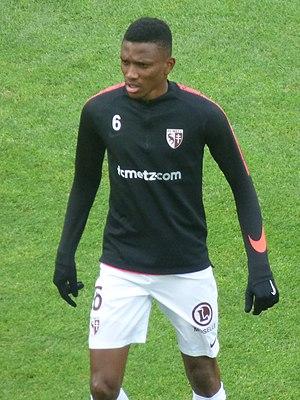
Mamadou Fofana avant le match RC Lens / FC Metz, comptant pour la vingt-quatrième journée du championnat de France de Ligue 2 2018-2019, le 9 février 2019, au Stade Bollaert-Delelis.
Mamadou Fofana, né le 21 janvier 1998 à Bamako au Mali, est un footballeur international malien qui évolue au poste de défenseur au FC Metz.